History of anthropology by country

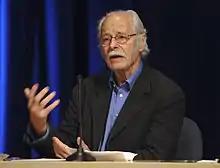
Photo of Fredrik Barth

Norwegian anthropologist, Fredrik Barth, is credited as the most influential contemporary Nordic anthropologist and known for transforming the discipline to focus on cross-cultural and comparative fieldwork. Barth received his MA in paleoanthropology and archaeology from the University of Chicago in 1949, and his subsequent graduate studies in Cambridge, England where he worked alongside British anthropologist, Edmund Leach. In 1961, Barth was invited to the University of Bergen to create an anthropology department and serve as its chair. This important and prestigious position gave him the opportunity to introduce British-style social anthropology to Norway. That same year, Barth established the Department of Social Anthropology, which was the first department of social anthropology in all of Scandinavia.